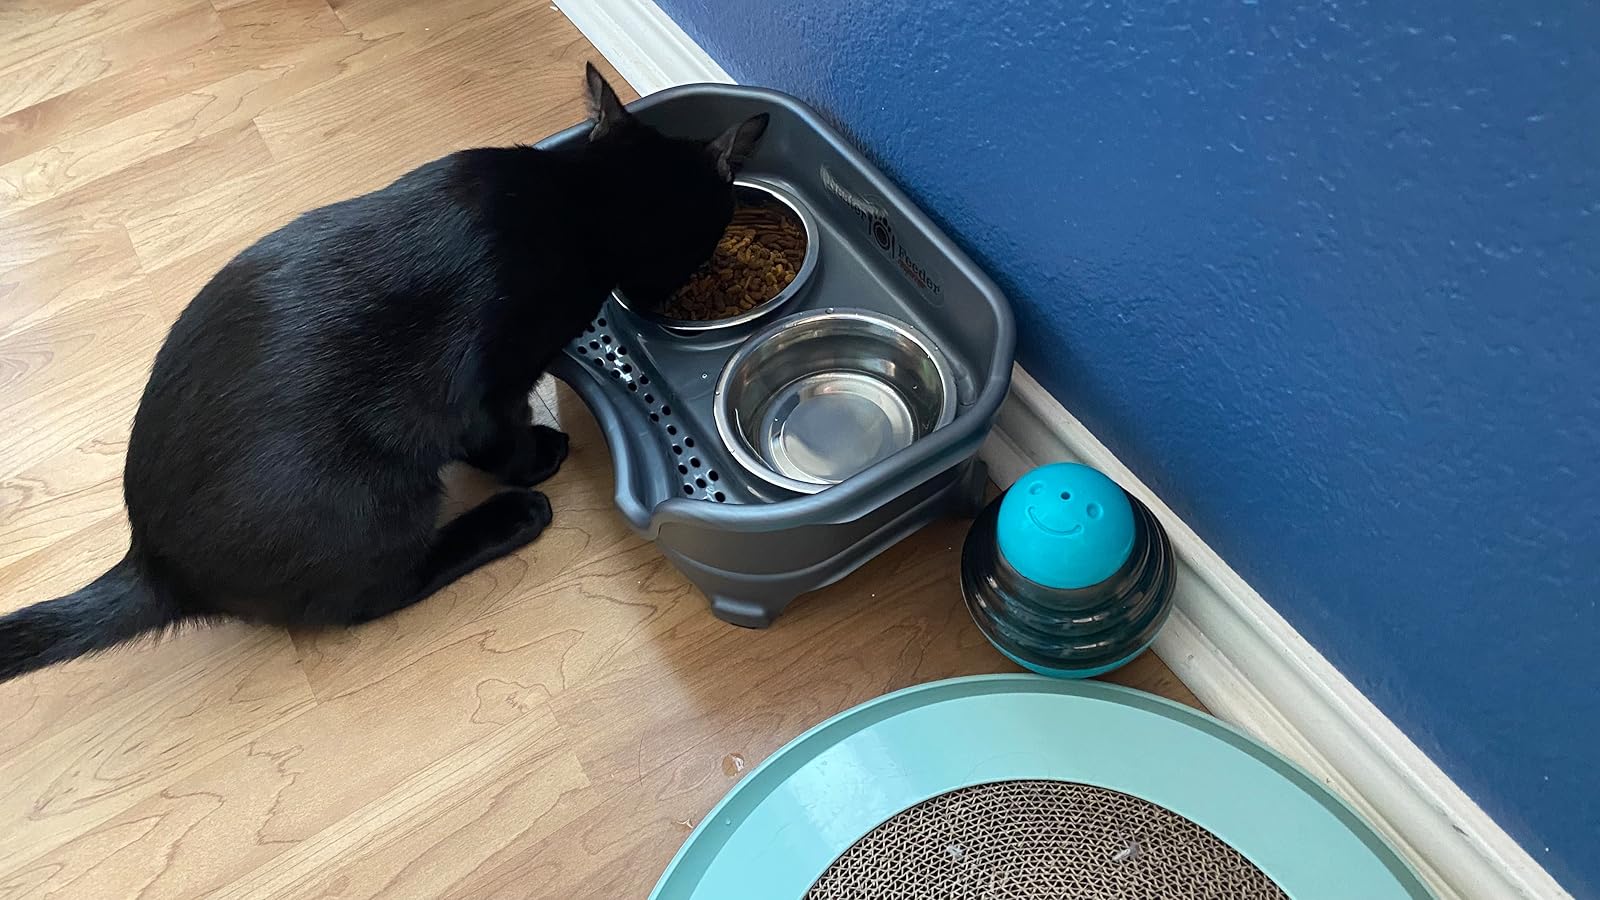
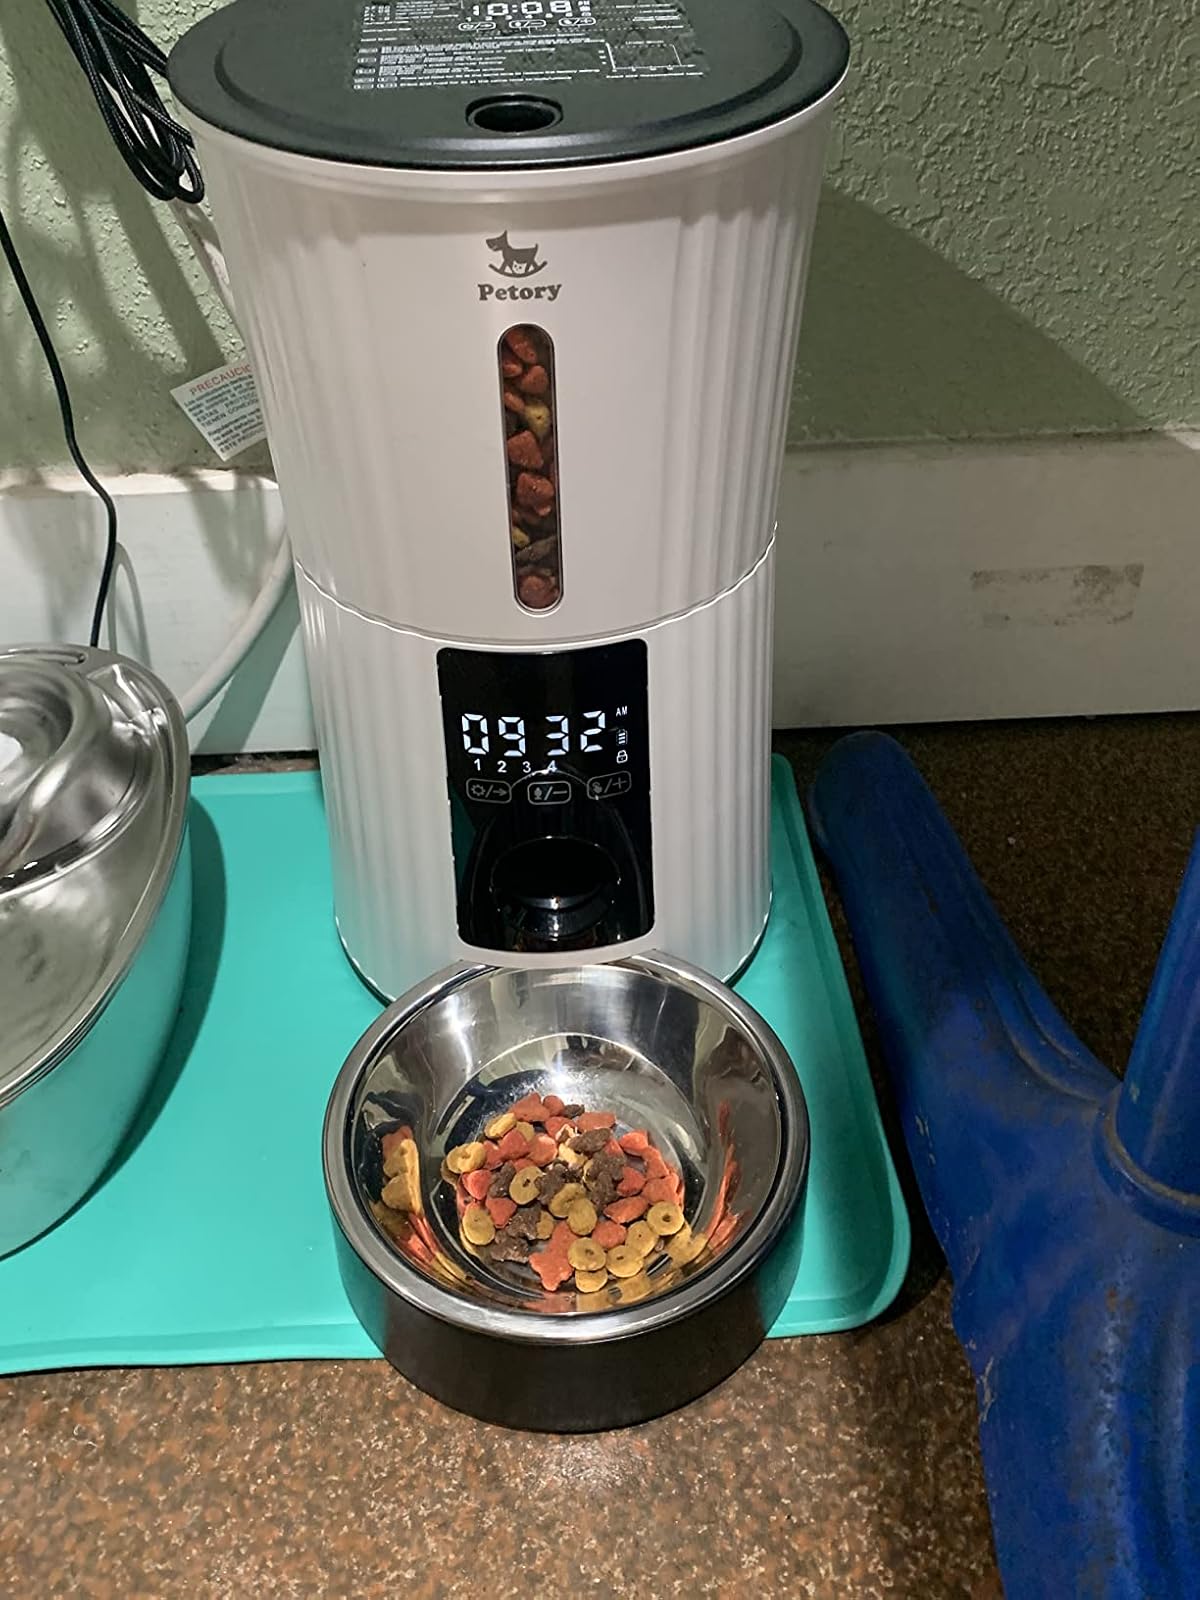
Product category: items_feeder
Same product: no